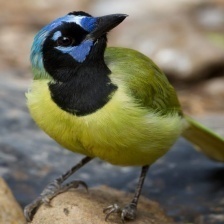
Species: GREEN JAY
Scientific name: CYANOCORAX YNCAS
ImageNet parent category: jay